Predicting the timing of peak oil

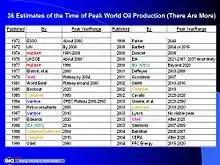
36 Estimates of the year of peak world oil production (US EIA)

Predicting the timing of peak oil involves estimation of future production from existing oil fields as well as future discoveries. The initial production model was Hubbert peak theory, first proposed in the 1950s. Since then, many experts have tried to forecast peak oil.